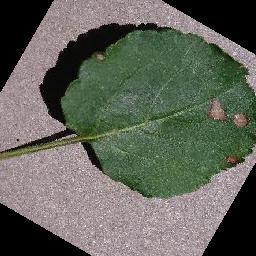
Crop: apple
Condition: black_rot